Cockermouth United Reformed Church

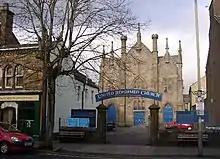
Cockermouth United Reformed Church

Cockermouth United Reformed Church is a congregation first established at Cockermouth, England, in 1651. Originally known as Cockermouth Independent Church, it was later called Cockermouth Congregational Church before acquiring its present name. The congregation met initially in private houses, then settled on using a converted house from 1687. They constructed a chapel in 1719, which was rebuilt in 1735 and then replaced by the present building, which was completed in 1850. The current building, which is a Grade II listed building, lies next to the previous chapel.